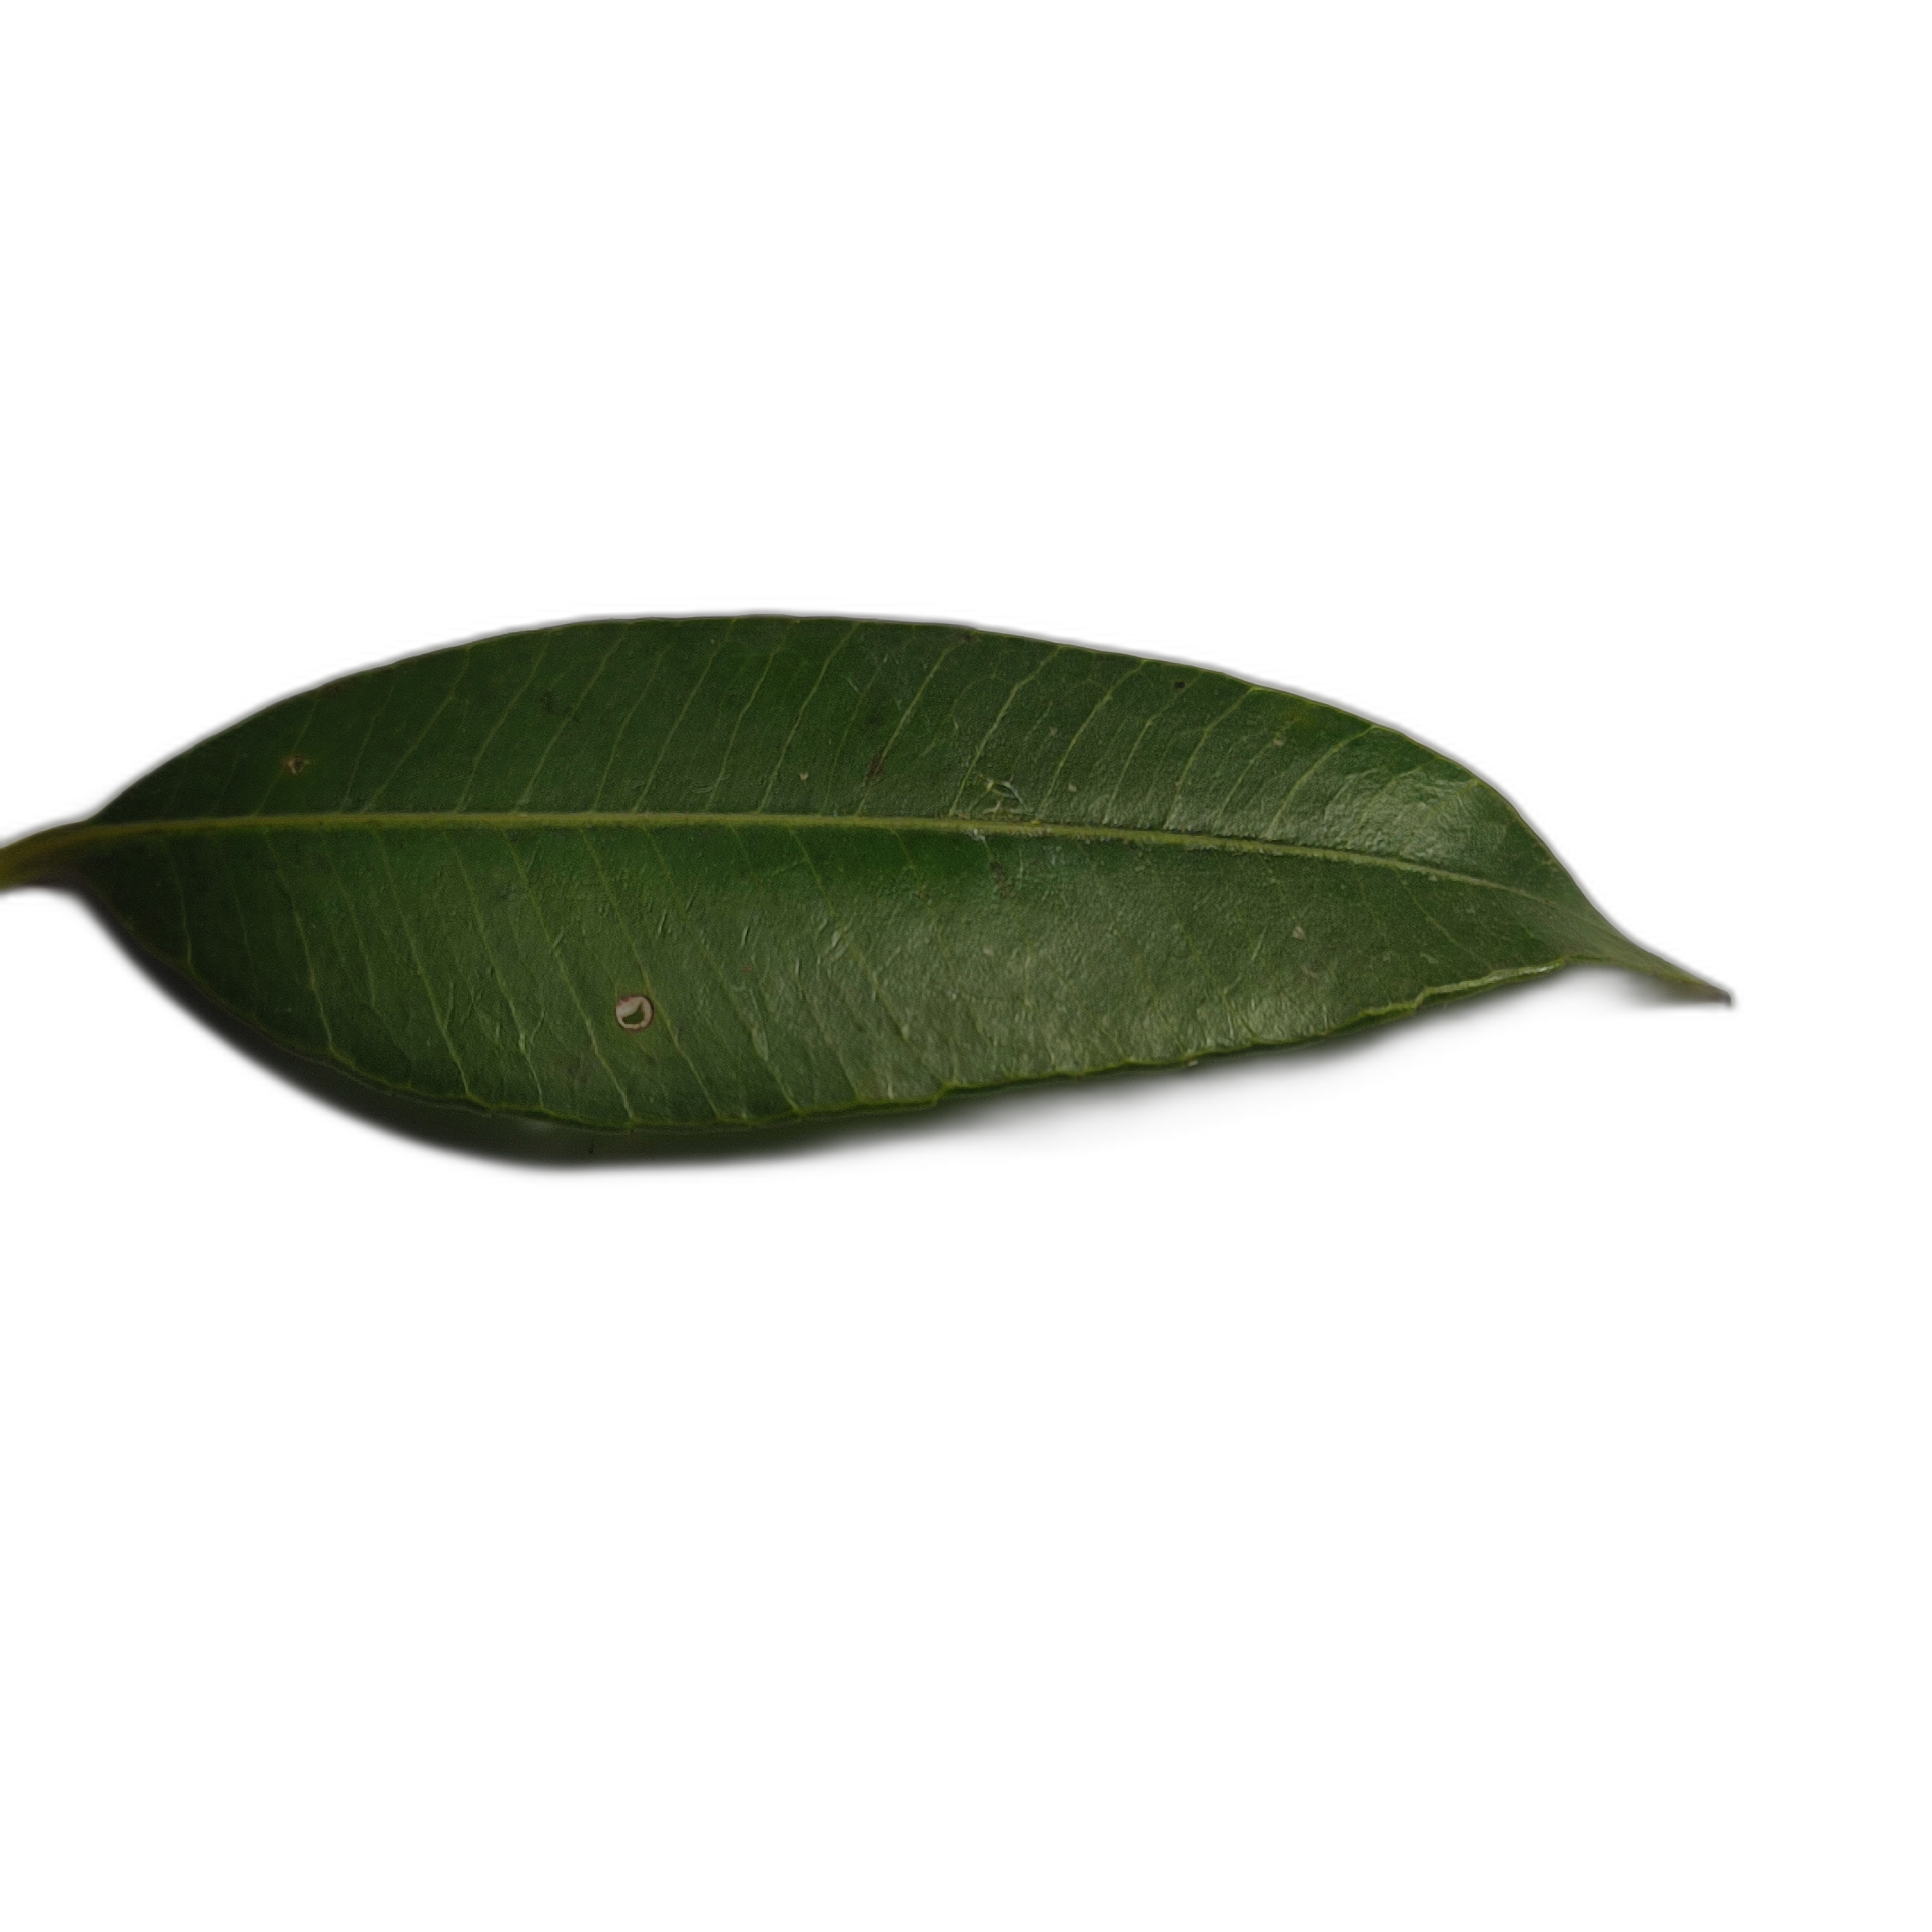
Label: healthy